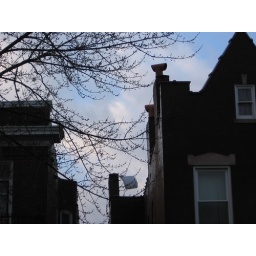
plastic bag caught in tree